Del Pilar Street

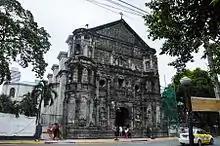
Malate Church on Del Pilar Street

Notable sites currently located on Del Pilar Street include the Ermita Church, LandBank Plaza, the Malate Church, and Gaiety Theater, as well as several hotel buildings, such as the New World Manila Bay Hotel (formerly Hyatt Hotel & Casino) located at the intersection of Pedro Gil Street and Diamond Hotel.